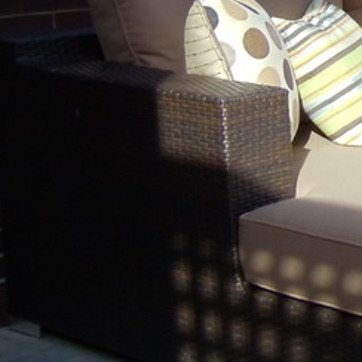
Material: other